Pattabhiraman

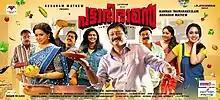
Theatrical release poster

Pattabhiraman is a 2019 Indian Malayalam-language social crime drama thriller film directed by Kannan Thamarakkulam and written by Dinesh Pallath. It stars Jayaram, Miya George, Sheelu Abraham, Prem Kumar and Sai Kumar. Later the film was dubbed into Telugu as "Sarkaru Vaari Officer".